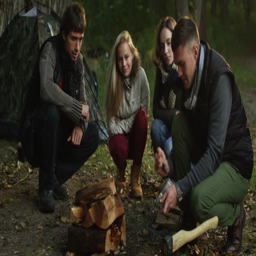
group of people are sitting in a forest and start a campfire in order to get warm .